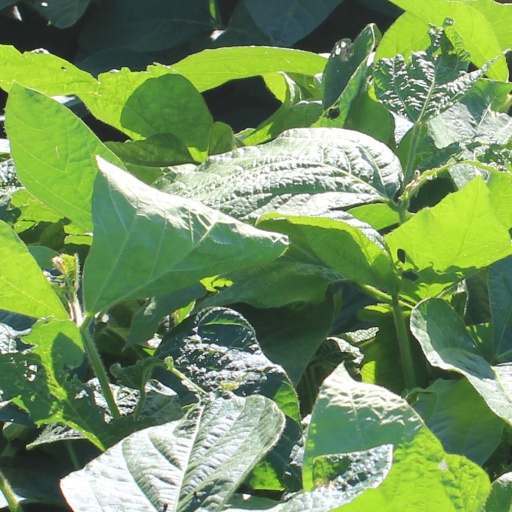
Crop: soybean